Gion Matsuri

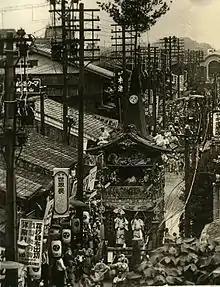
The parade held in Kyoto in the 1920s

The Gion Festival originated during an epidemic as part of a purification ritual (御霊会) to appease the gods thought to cause fire, floods, and earthquakes. In 869, when people were suffering from a plague attributed to vengeful spirits, Emperor Seiwa ordered prayers to Susanoo-no-Mikoto, the god of the Yasaka Shrine. Sixty-six stylized and decorated halberds, one for each of the traditional provinces of Japan, were prepared and erected at Shinsen-en, a garden in the south of the imperial palace, along with from Yasaka Shrine. This practice was repeated wherever an outbreak of plague occurred. By the year 1000, the festival became an annual event and it has since seldom failed to take place. During the civil Onin War (under the Ashikaga shogunate), central Kyoto was devastated, and the festival was halted for three decades in the late 15th and early 16th centuries. Later in the 16th century, it was revived by Oda Nobunaga.